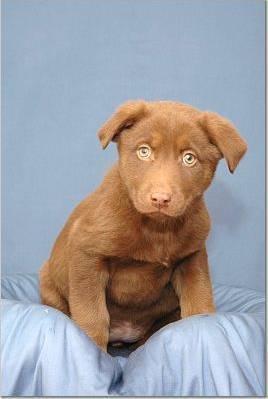
dog